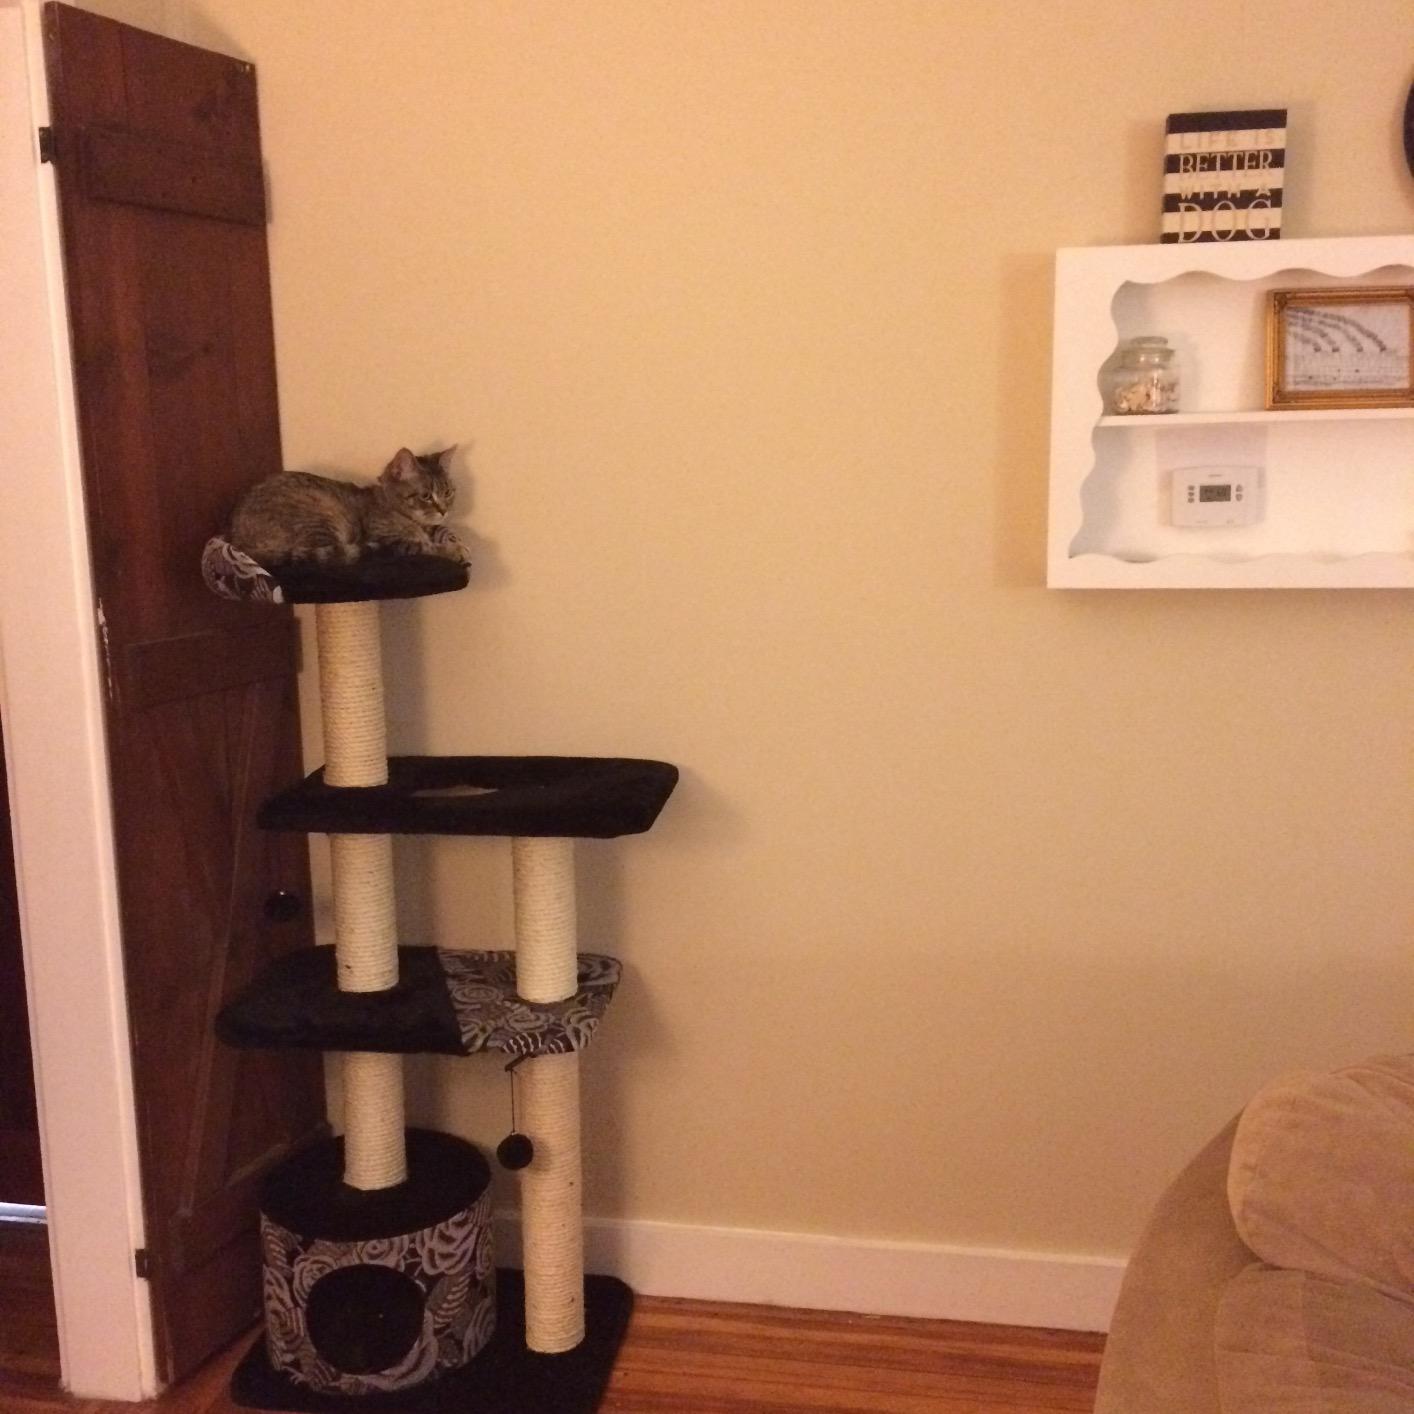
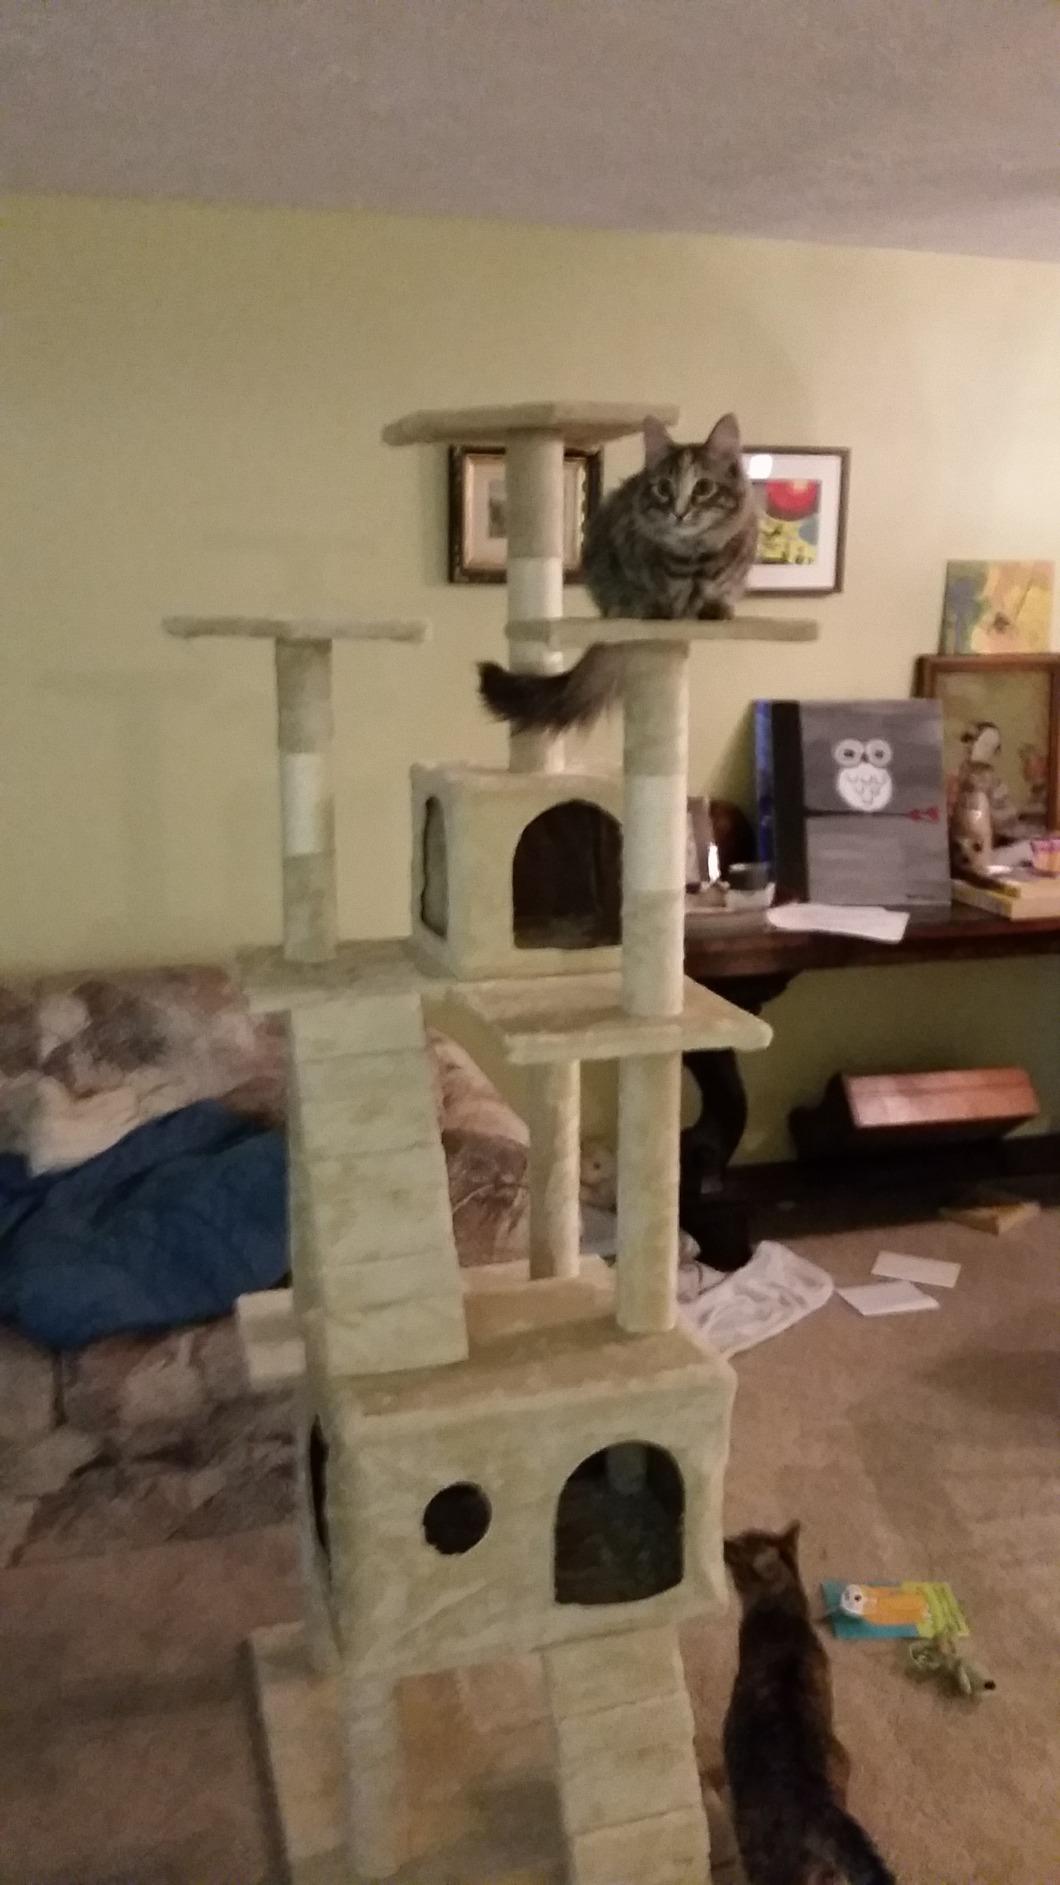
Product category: items_cat tree
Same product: no